Theobald von Bethmann Hollweg

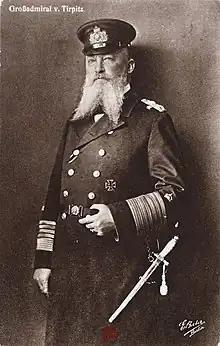
Grand Admiral Alfred von Tirpitz

He had a conversation with the British ambassador to Germany Sir Edward Goschen on the evening of 4 August. In tears the Chancellor poured out his soul to him. For a "scrap of paper" (meaning the 1839 Treaty of London guaranteeing Belgium's neutrality), he said, Britain wanted to wage war against a kindred nation that wished to live in peace with it. All efforts had collapsed before his eyes like a house of cards. In the end the Reich Chancellor and ambassador are said to have been weeping in each other's arms. In his "Reflections on the World War" Bethmann Hollweg conceded that saying "scrap of paper" had been a faux pas, but he held to his opinion that Belgian neutrality was as nothing compared to the approaching world war.